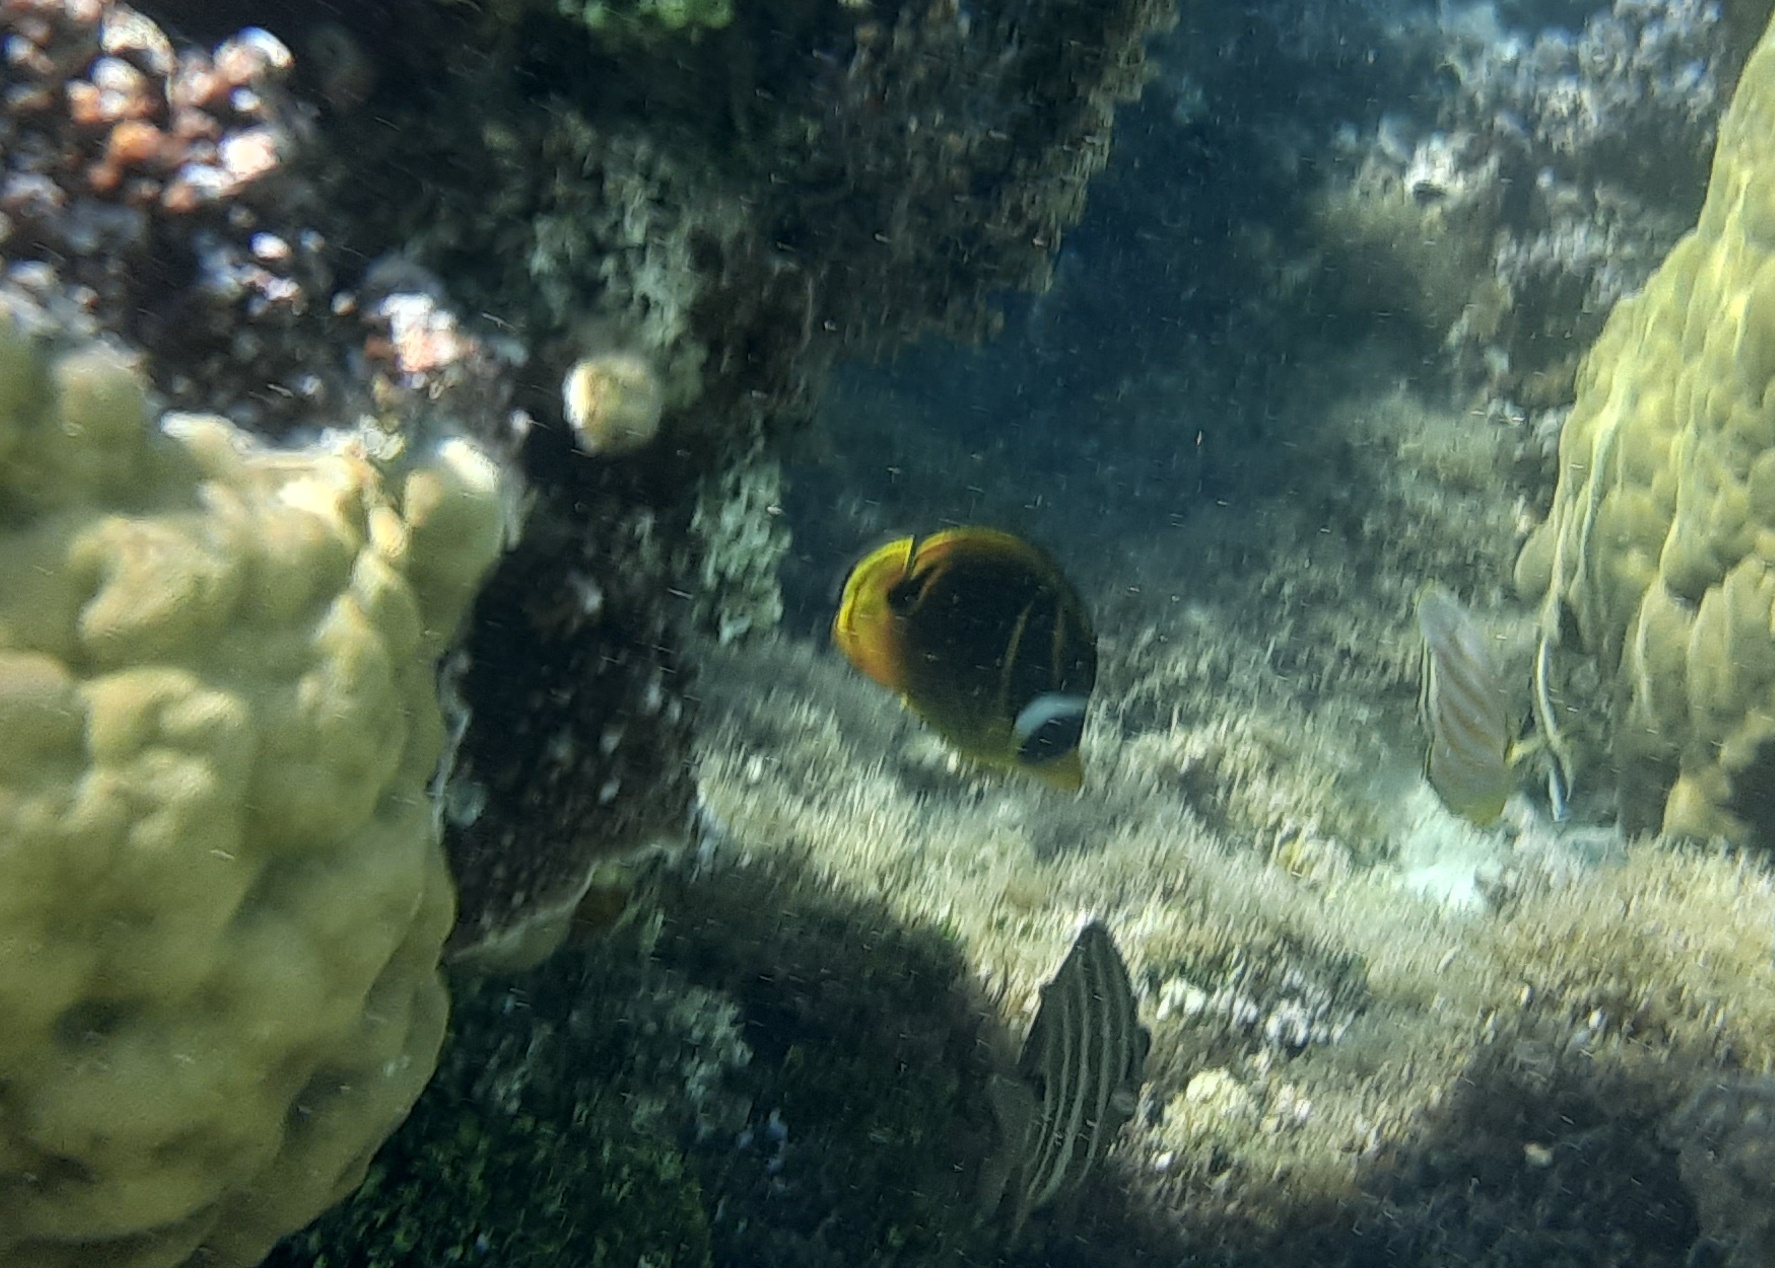
Chaetodon lunula (Raccoon Butterflyfish)